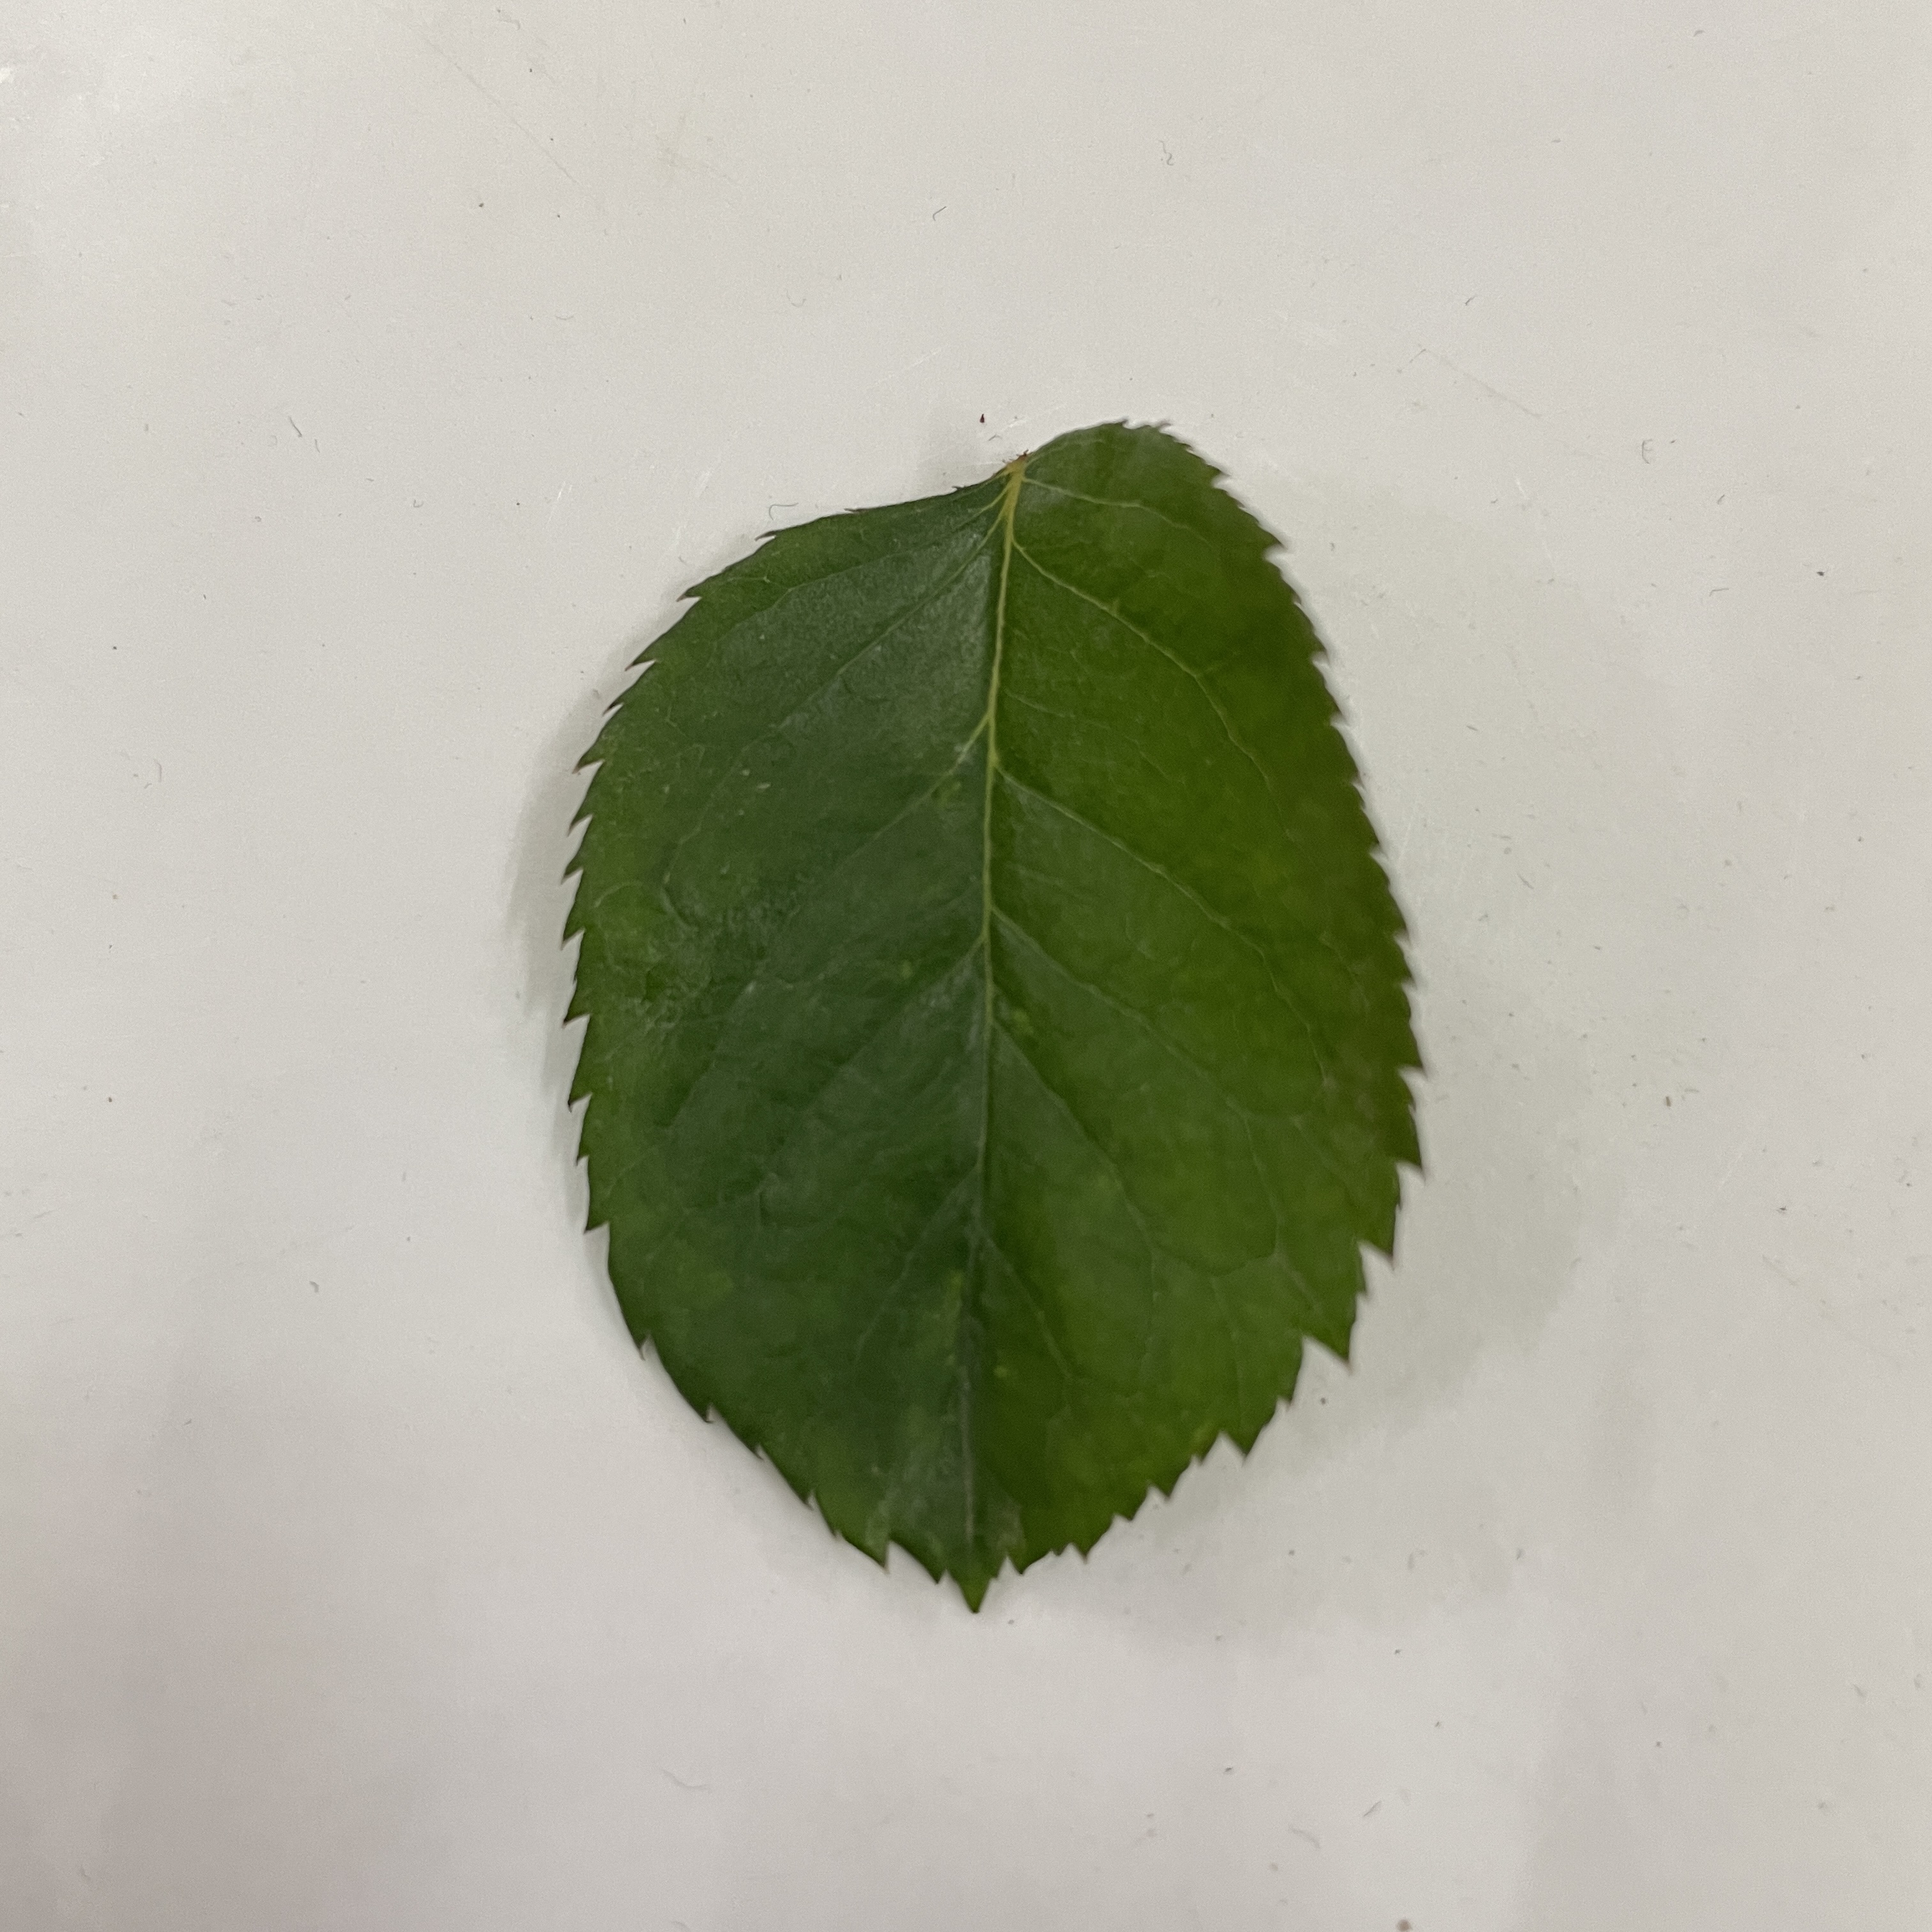
Label: Healthy Leaf